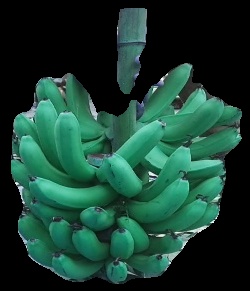
Variety: pachbale
Grade: grade3